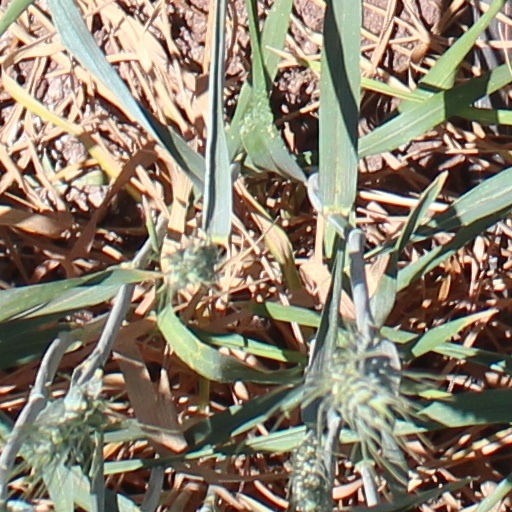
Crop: wheat